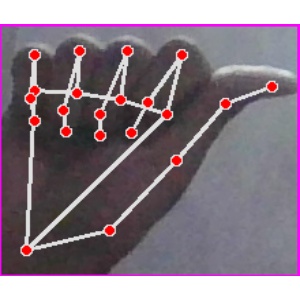
अक्षर: छ